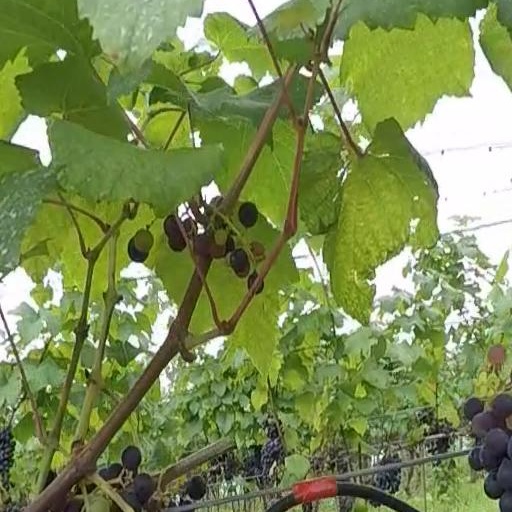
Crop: grape